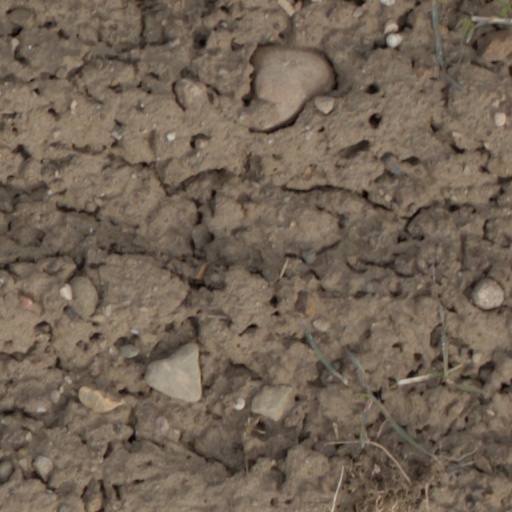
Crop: wheat